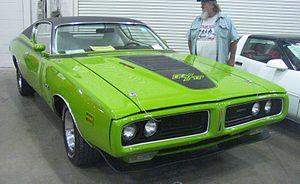
La Dodge Charger (B-body) est une voiture de taille moyenne produite par Dodge de 1966 à 1978 sur la base de la plate-forme Chrysler B.